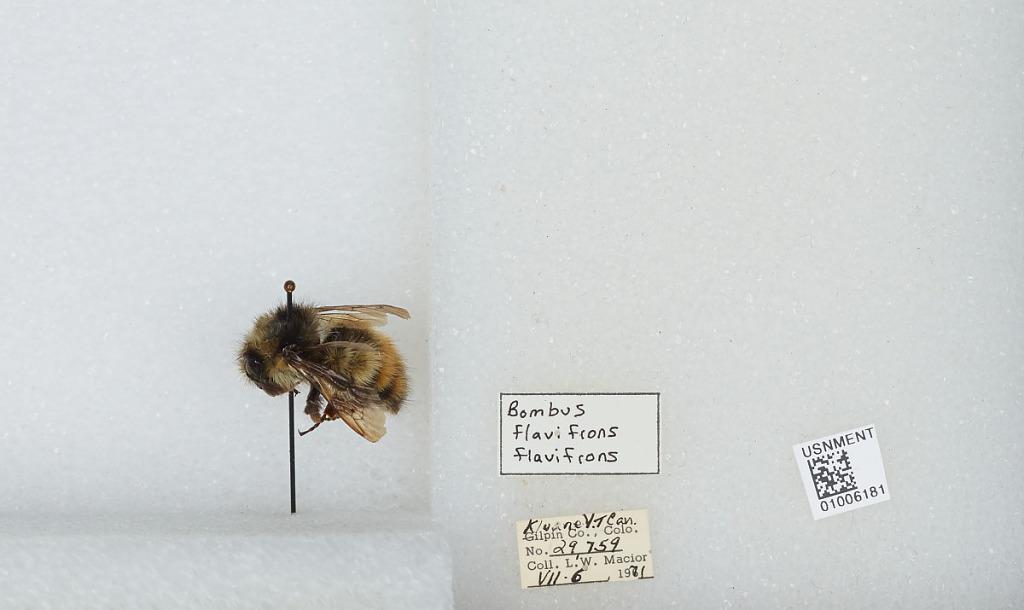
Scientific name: Bombus (Pyrobombus) flavifrons Cresson
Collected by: L. Macior
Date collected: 1971-7-6
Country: Canada
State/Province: Yukon Territory
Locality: Kluane
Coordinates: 60.75, -139.5